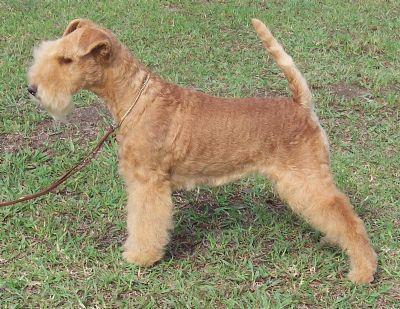
Lakeland_terrier